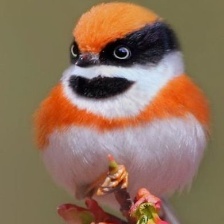
Species: BLACK THROATED BUSHTIT
Scientific name: AEGITHALOS CONCINNUS